Josquin Des Pres (American musician)

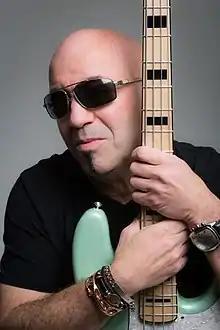
Josquin Des Pres in January 2020

Josquin Des Pres (born Josquin Turenne Des Pres) is a 20th-century French-born American record producer, songwriter and TV composer who is also known as a collaborative writer with English lyricist Bernie Taupin on several compositions. Josquin Des Pres also writes musical scores and music trailers for more than 40 major TV networks and television shows. Josquin Des Pres has also contributed to music media books for Hal Leonard Corporation and Mel Bay instructional music books. Josquin has written a vast library of compositions and music techniques on bass, music studies and various collections which are used by music teachers, private studies and in schools both nationally and internationally as a standard tool in the music industry.